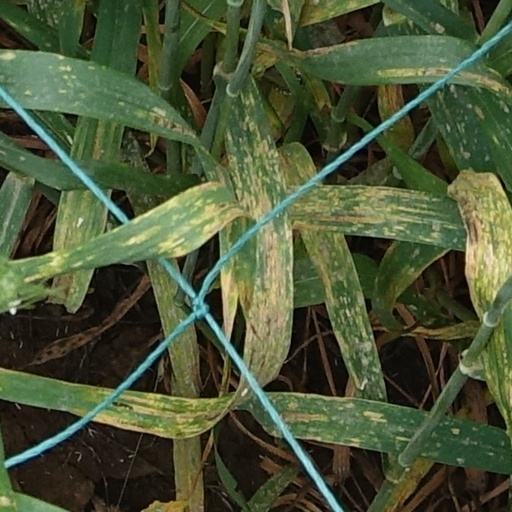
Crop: wheat